Jonathan Markovitch

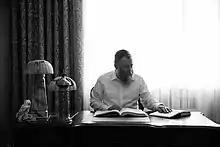
Markovitch, Jonathan Benyamin, Rabbi

In 2000, Rabbi Markovitch and his family moved to Kyiv, the capital of Ukraine, where they established educational institutions and organized community events for the Jewish population.